Before Mario

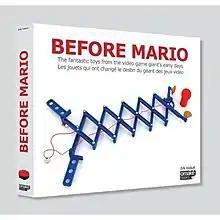
The book's cover, featuring an Ultra Hand

Before Mario: The Fantastic Toys from the Video Game Giant's Early Days, known in France as Before Mario: Les Jouets Qui Ont Changé le Destin du Géant Des Jeux Vidéos, is a non-fiction book written by Dutch video game collector Erik Voskuil centered around Nintendo's products prior to the Famicom. The book was published on November 20, 2014 by Omaké Books and was received positively by critics, who called the book interesting. Critics also praised the book's pictures for being "big" and "colorful".